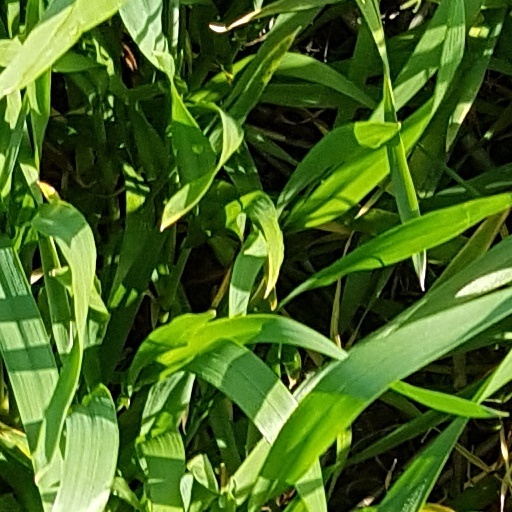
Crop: wheat